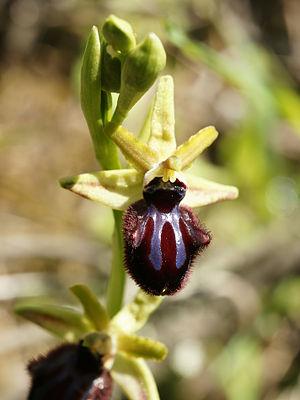
L'Ophrys noir est une orchidée terrestre européenne du groupe d'Ophrys sphegodes.